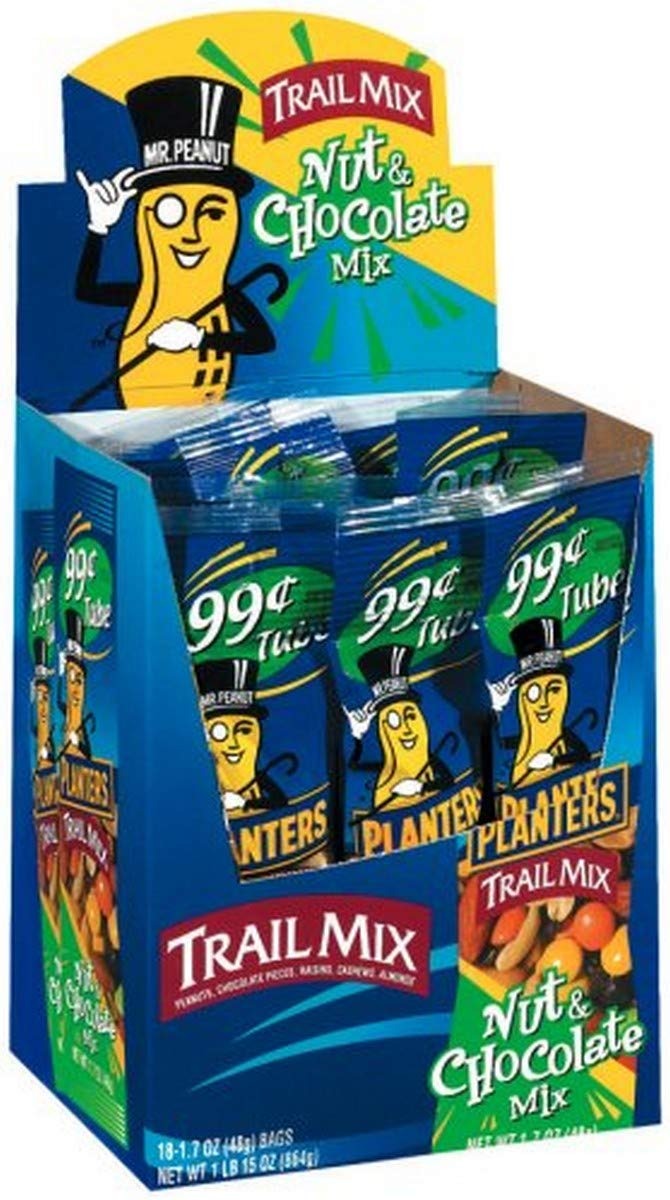
Item Name: Planters Trail Mix, Nuts and Chocolate, 1.7-Ounce Packages (Pack of 108)
Bullet Point 1: Case contains 108, 1.7oz bags; 183.6oz total
Bullet Point 2: Trail mix with peanuts, chocolate candy pieces, raisins and almonds
Bullet Point 3: Bag
Bullet Point 4: Kosher
Value: 183.6
Unit: oz

Price: 73.44